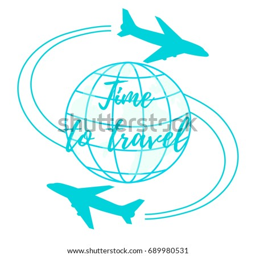
cute vector illustration of aircraft flying around the globe .